Caribbean

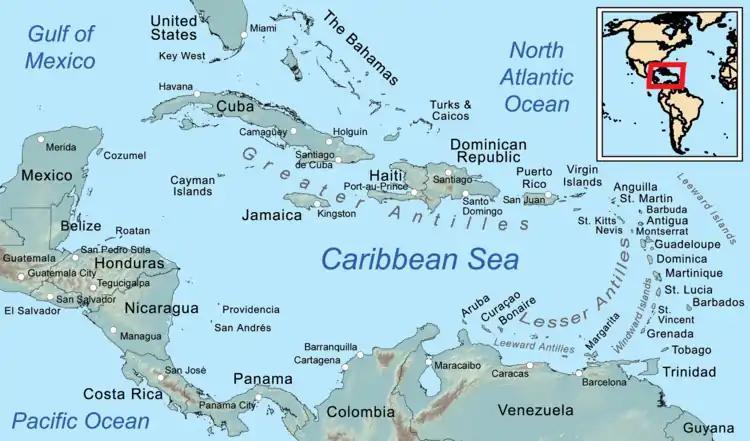
Map of the Caribbean

Generally, the Caribbean region is organized into 33 political entities, including 13 sovereign states, 12 dependencies, 7 overseas territories, and various disputed territories. From 15 December 1954 to 10 October 2010, there was a territory known as the Netherlands Antilles composed of five islands, all of which were Dutch dependencies. From 3 January 1958 to 31 May 1962, there was also a short-lived political union called the British West Indies Federation composed of ten English-speaking Caribbean territories, all of which were then British dependencies.